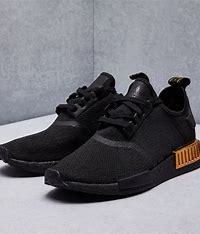
Brand: Adidas
Model: NMD_R1